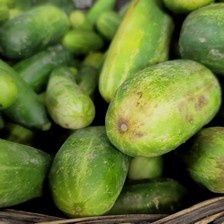
Label: cucumber